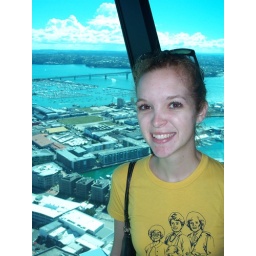
me in the sky tower